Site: brandenburg
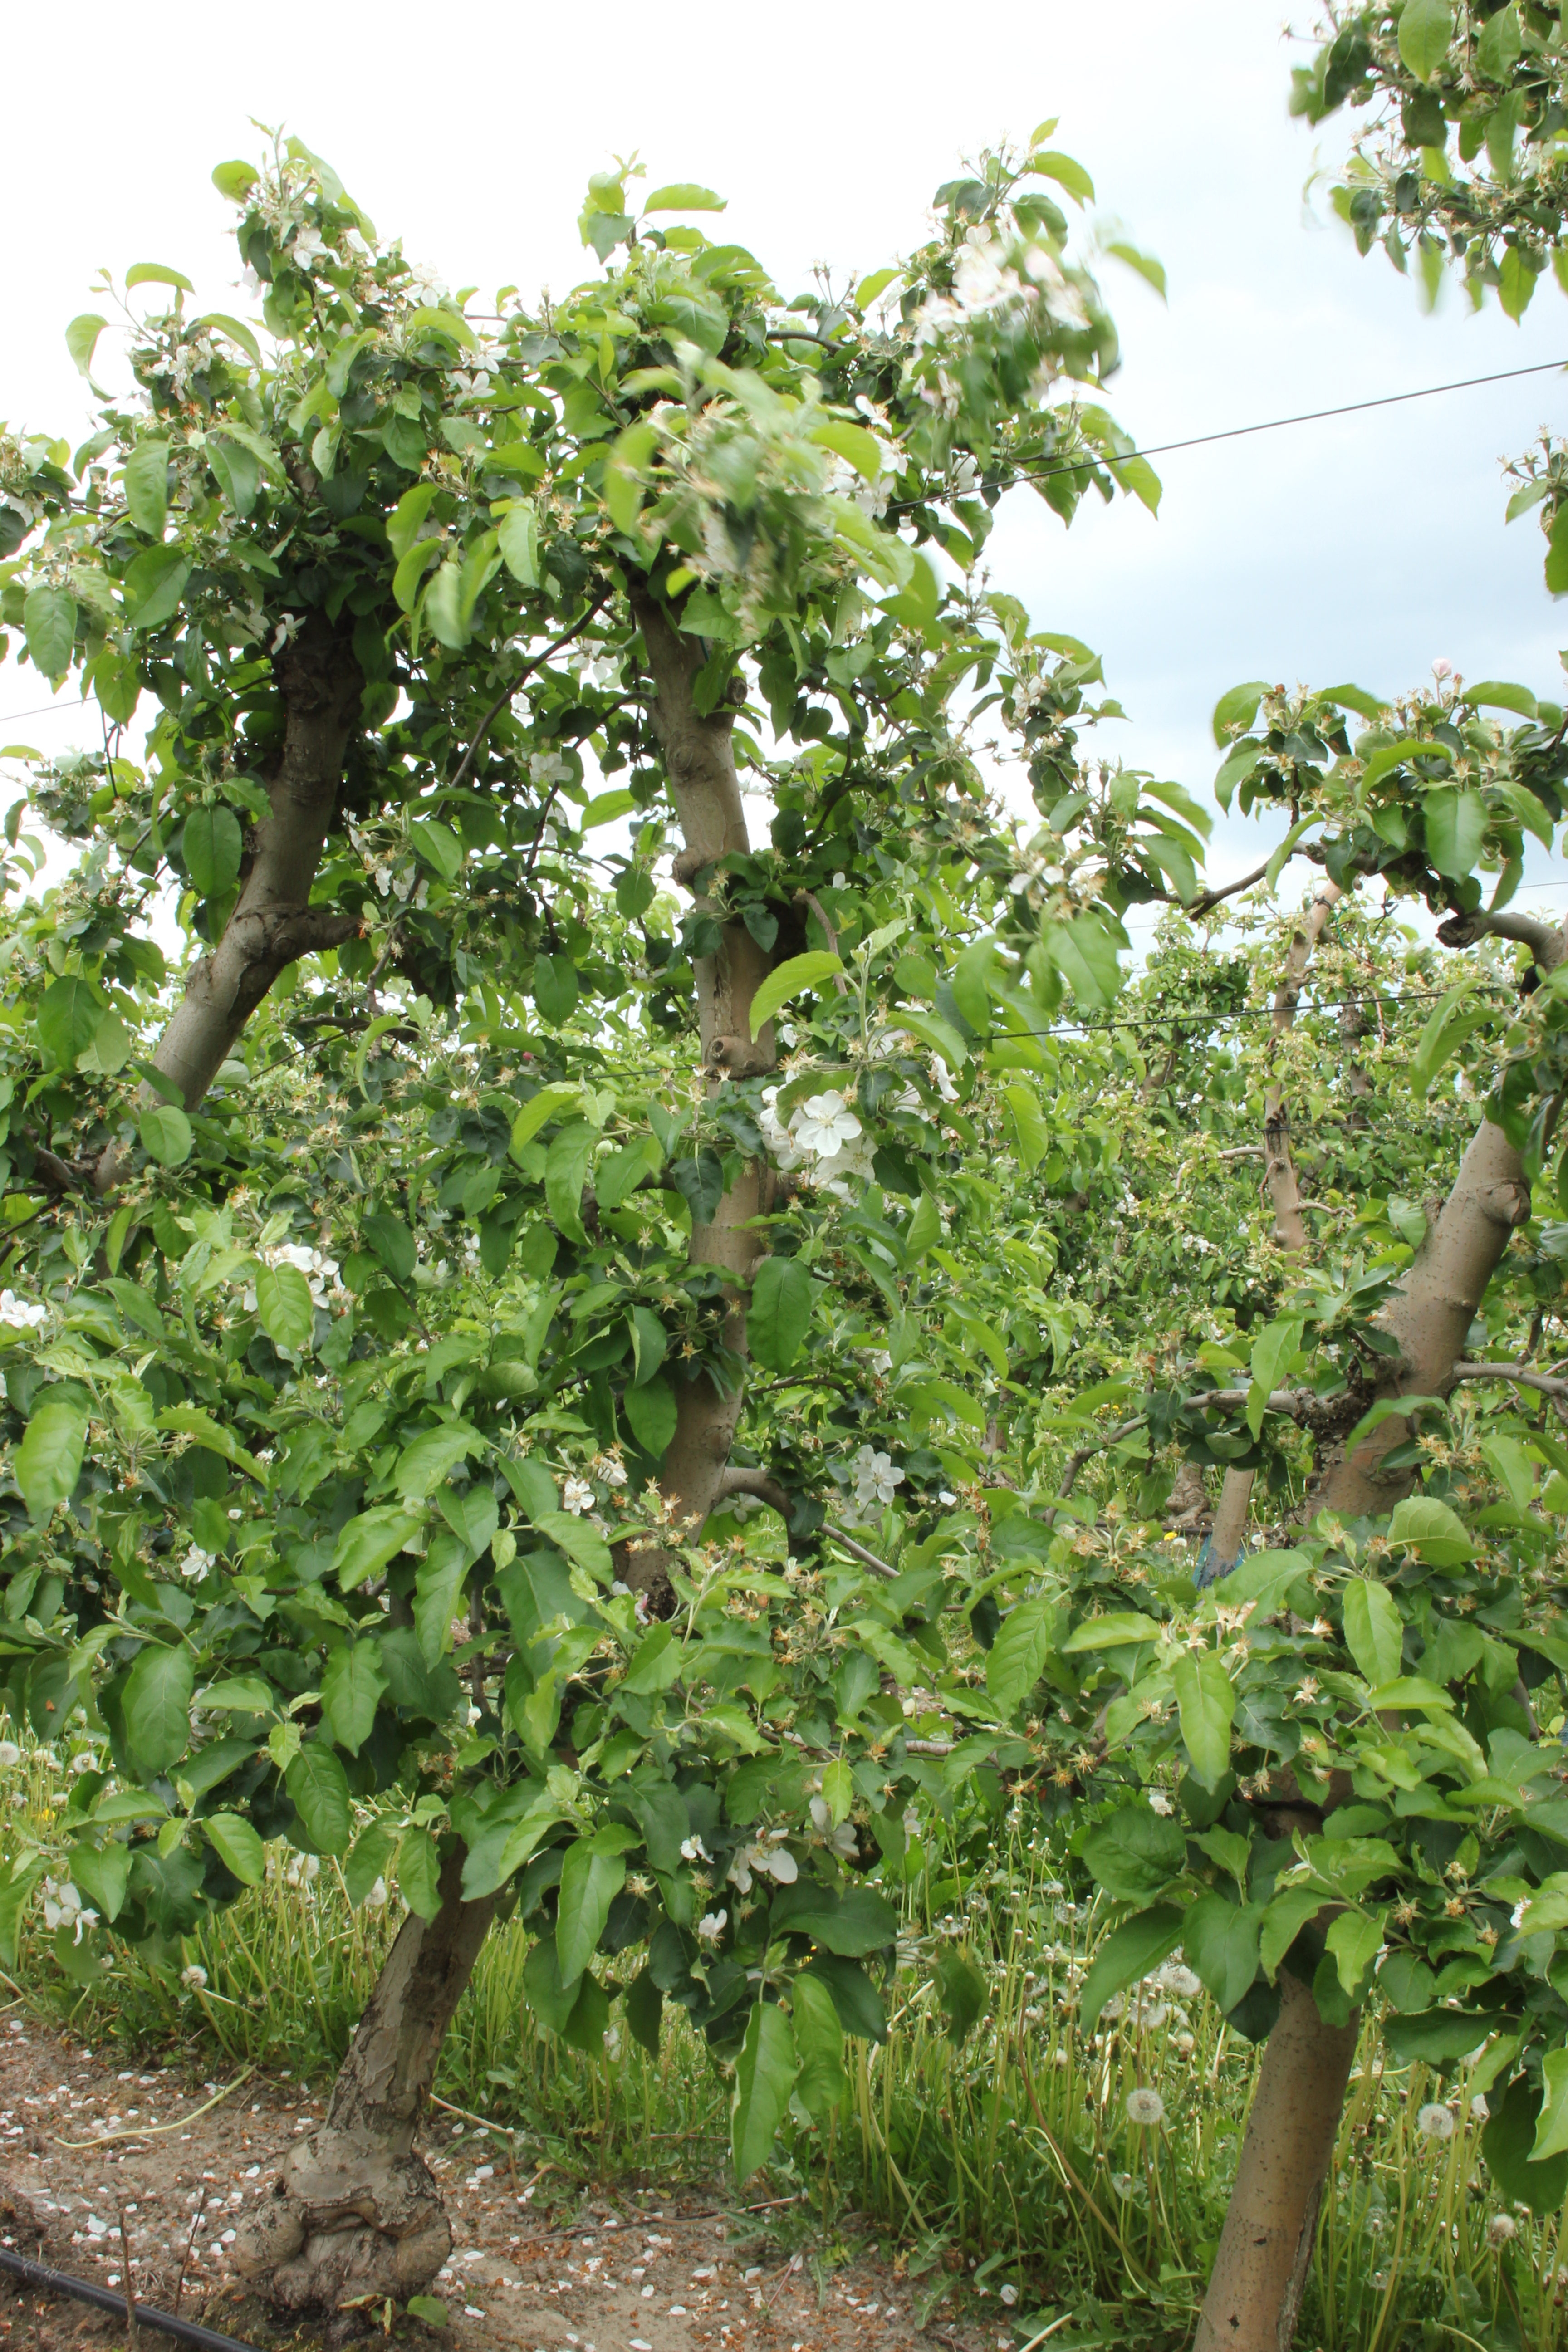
Growth stage (BBCH 67): Flowering